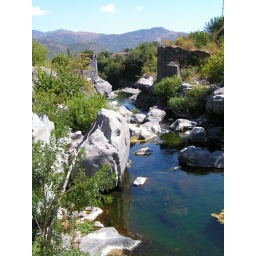
The Acantara river gorge below Francavilla. The abutments of an old bridge are in the middle distance.